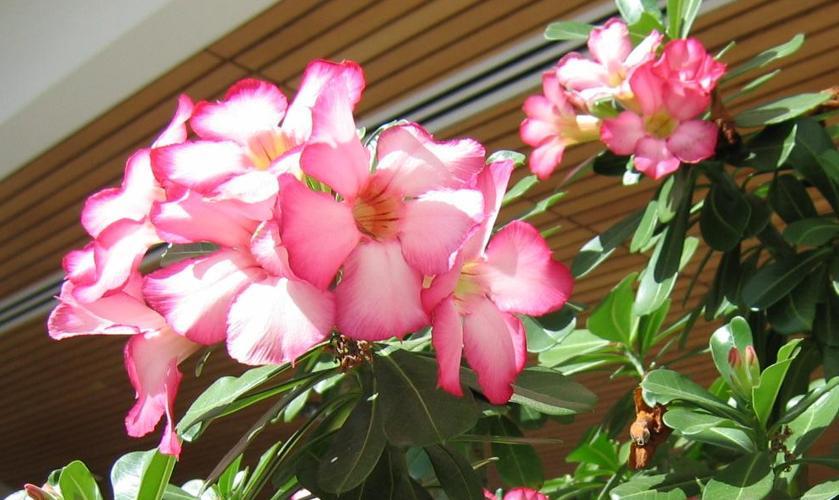
Label: desert-rose